Richard Palais

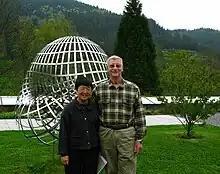
Richard Palais (right) and Chuu-Lian Terng (left) at Oberwolfach, 2010

Richard Sheldon Palais (born May 22, 1931) is an American mathematician working in differential geometry.